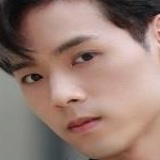
diễn viên Mao Tử Tuấn